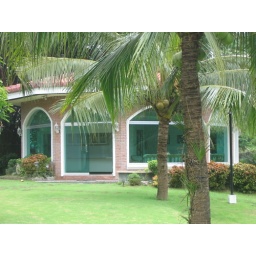
the glass round house in the back yard. The owner uses this for meetings and entertaining.